SAI KZ IV

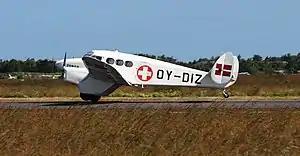
KZ IV belonging to Danmarks Flymuseum landing at Danish Air Show 2014

The SAI KZ IV was a light twin-engined aircraft first built in Denmark in 1944 for use as an air ambulance.